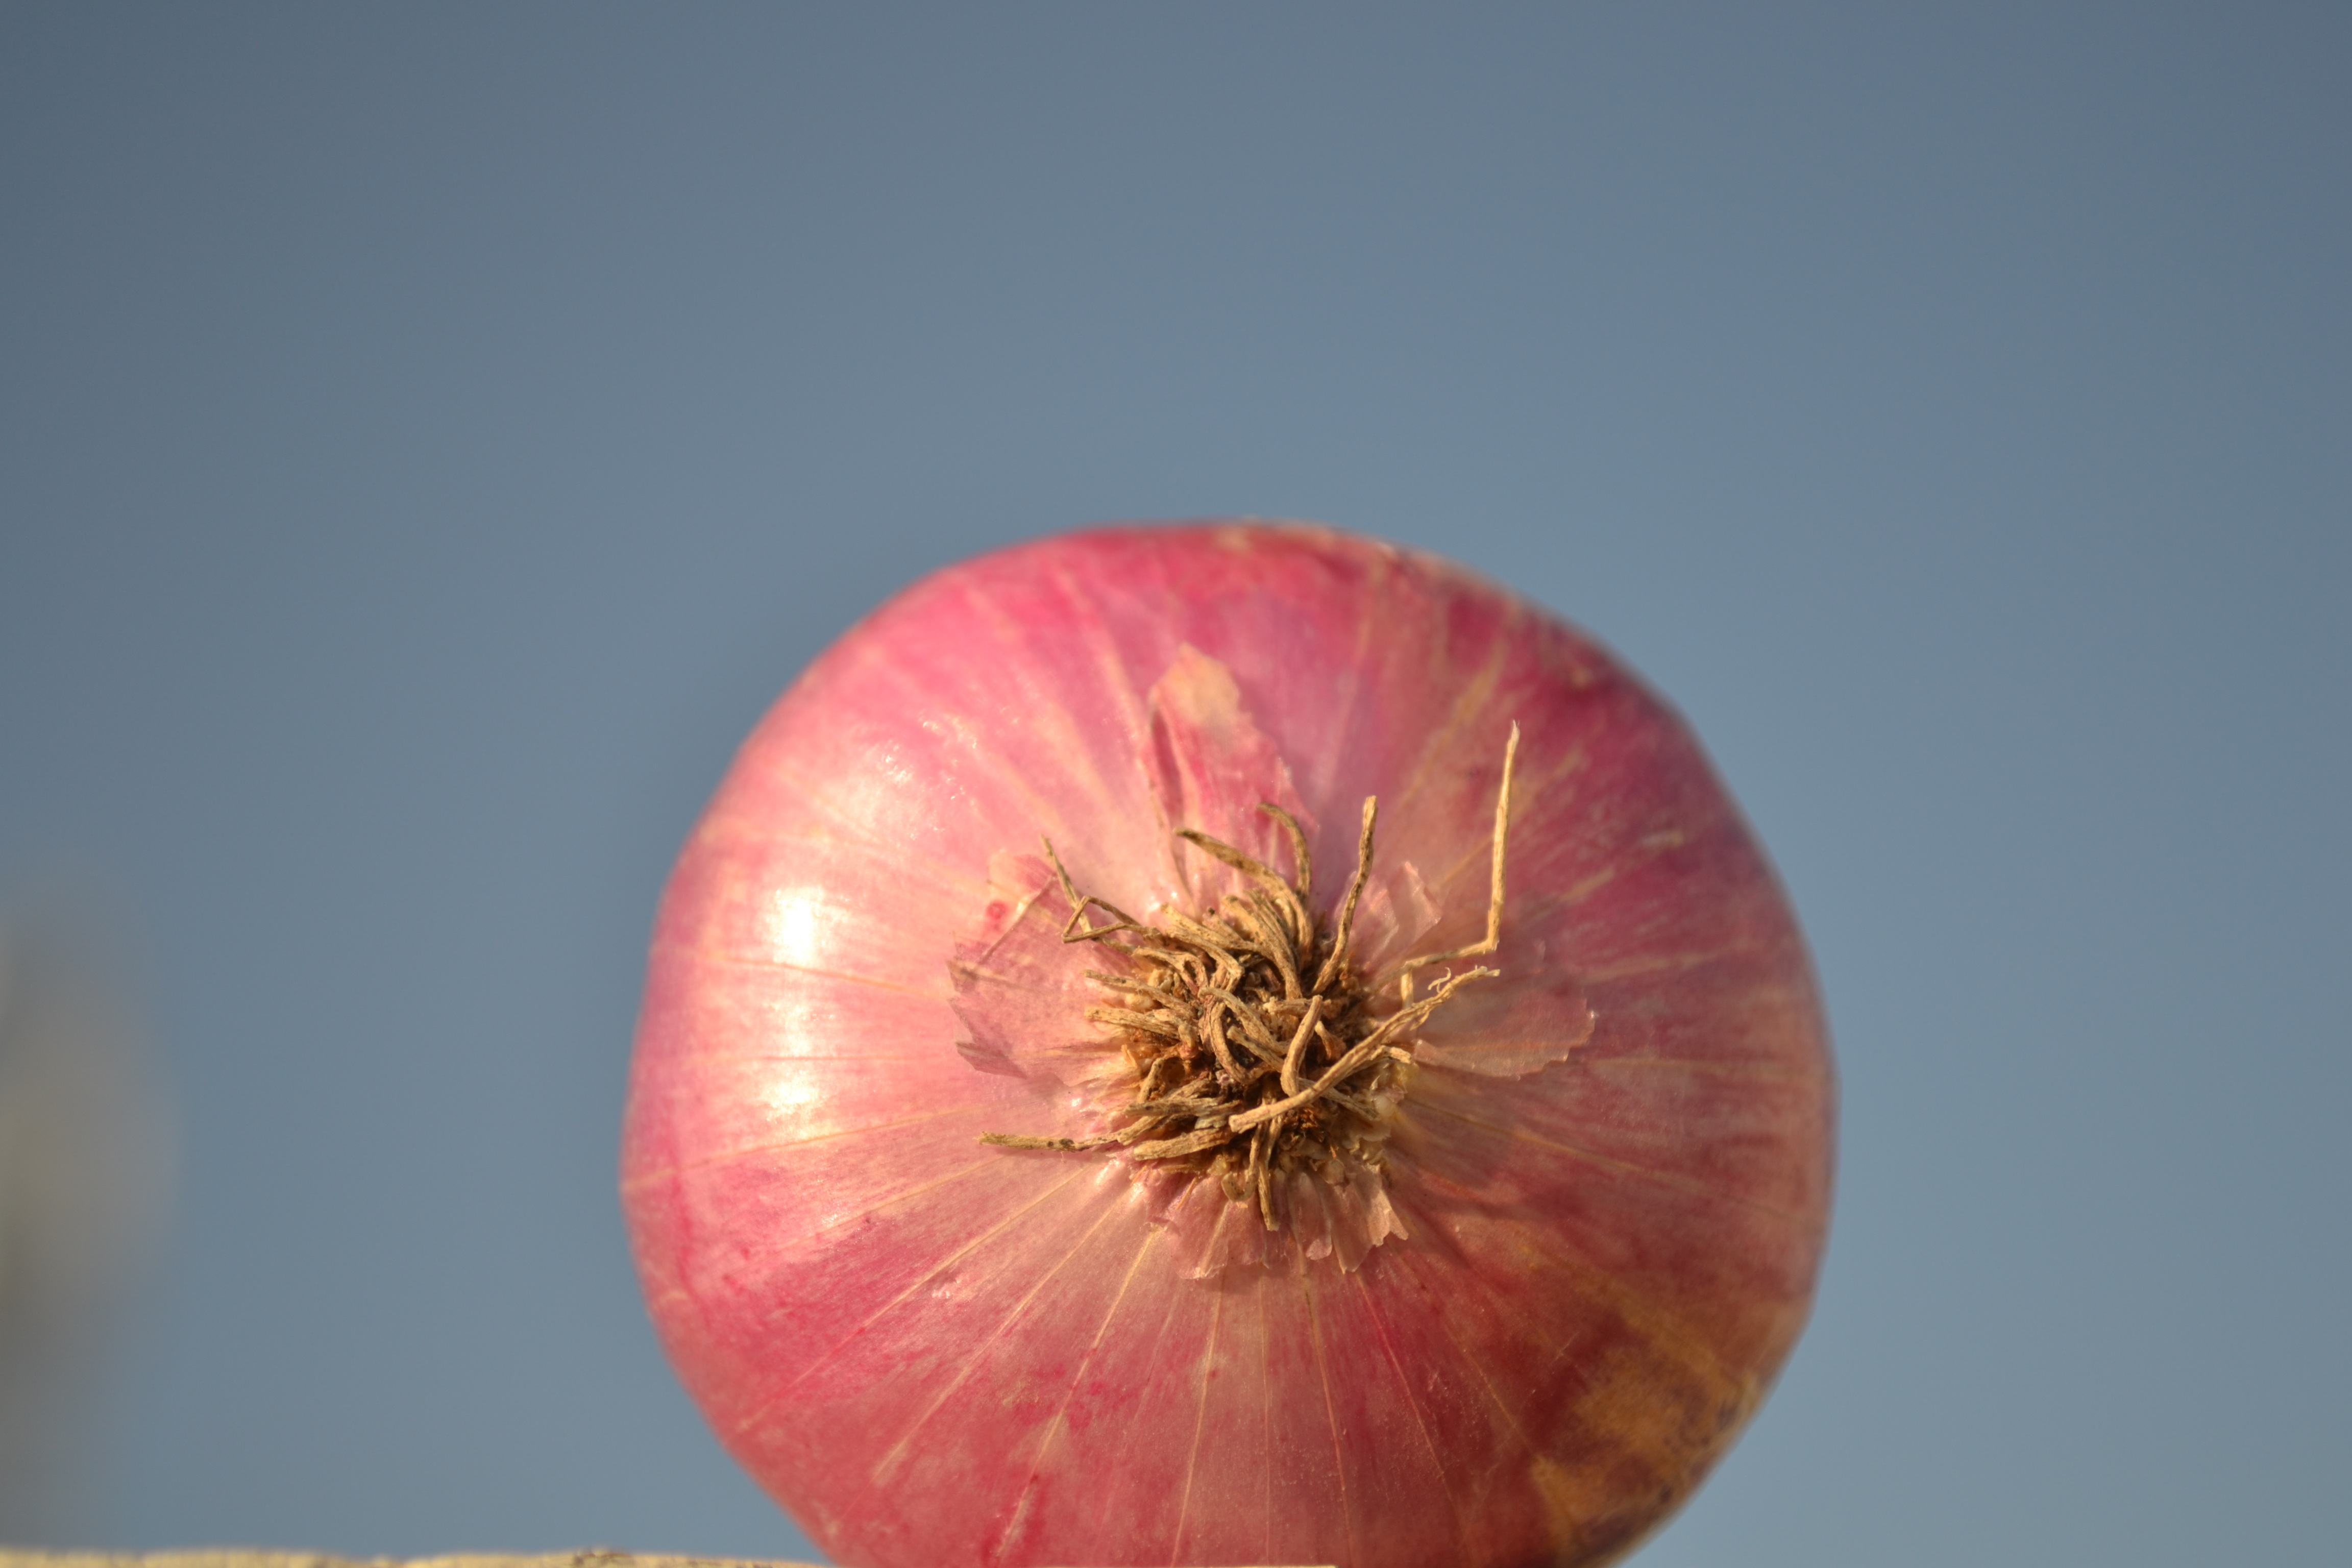
nature, plant, photography, fruit, flower, petal, food, red, produce, vegetable, flora, onion, close up, vegetables, macro photography, flowering plant, plant stem, land plant